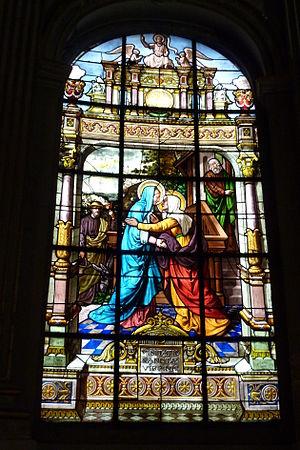
Antoine Lusson, dit « Antoine Lusson fils » pour le distinguer de son père qui portait le même nom, est un vitrailliste du XIXᵉ siècle.